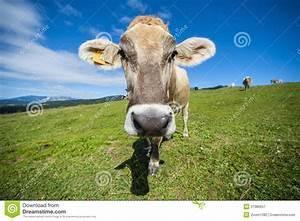
cow